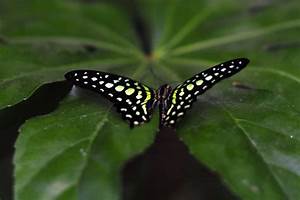
Label: farfalla